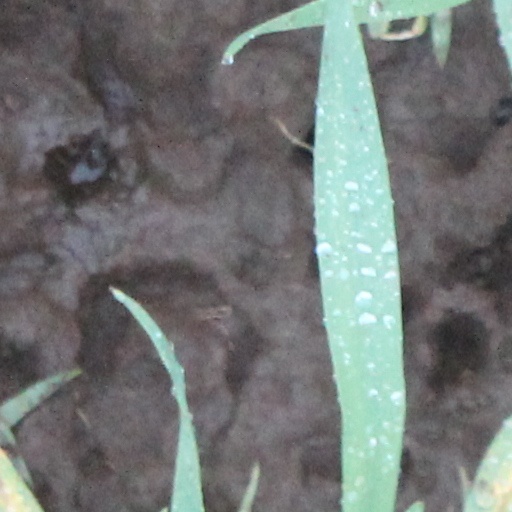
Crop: wheat